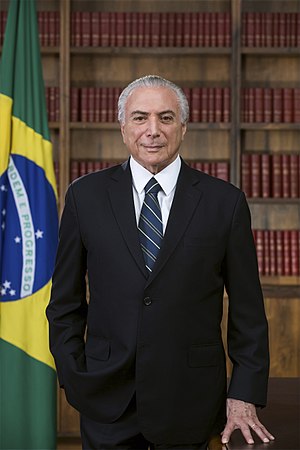
Brasiliens præsident / Præsidenter
Brasiliens præsident, officielt Den Føderative Republik Brasiliens præsident, er både statsoverhoved for og regeringschef i den føderale republik Brasilien. Præsidenten er leder af den føderale udøvende magt og øverstkommanderende for Brasiliens væbnede styrker.